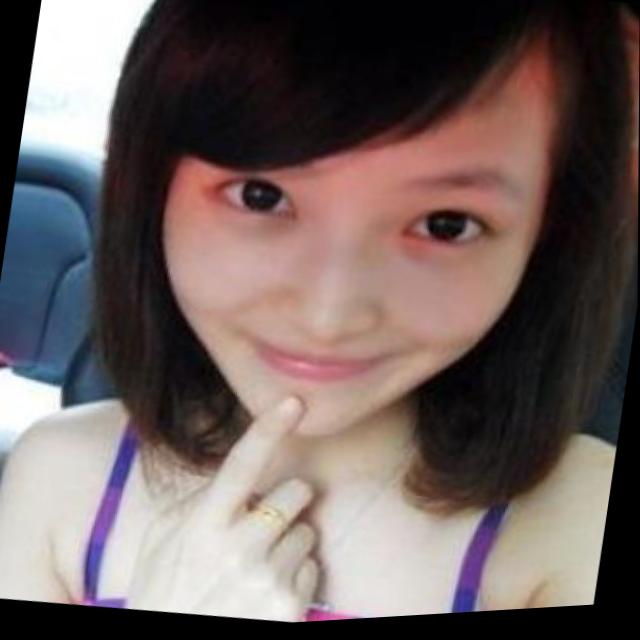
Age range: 13-20